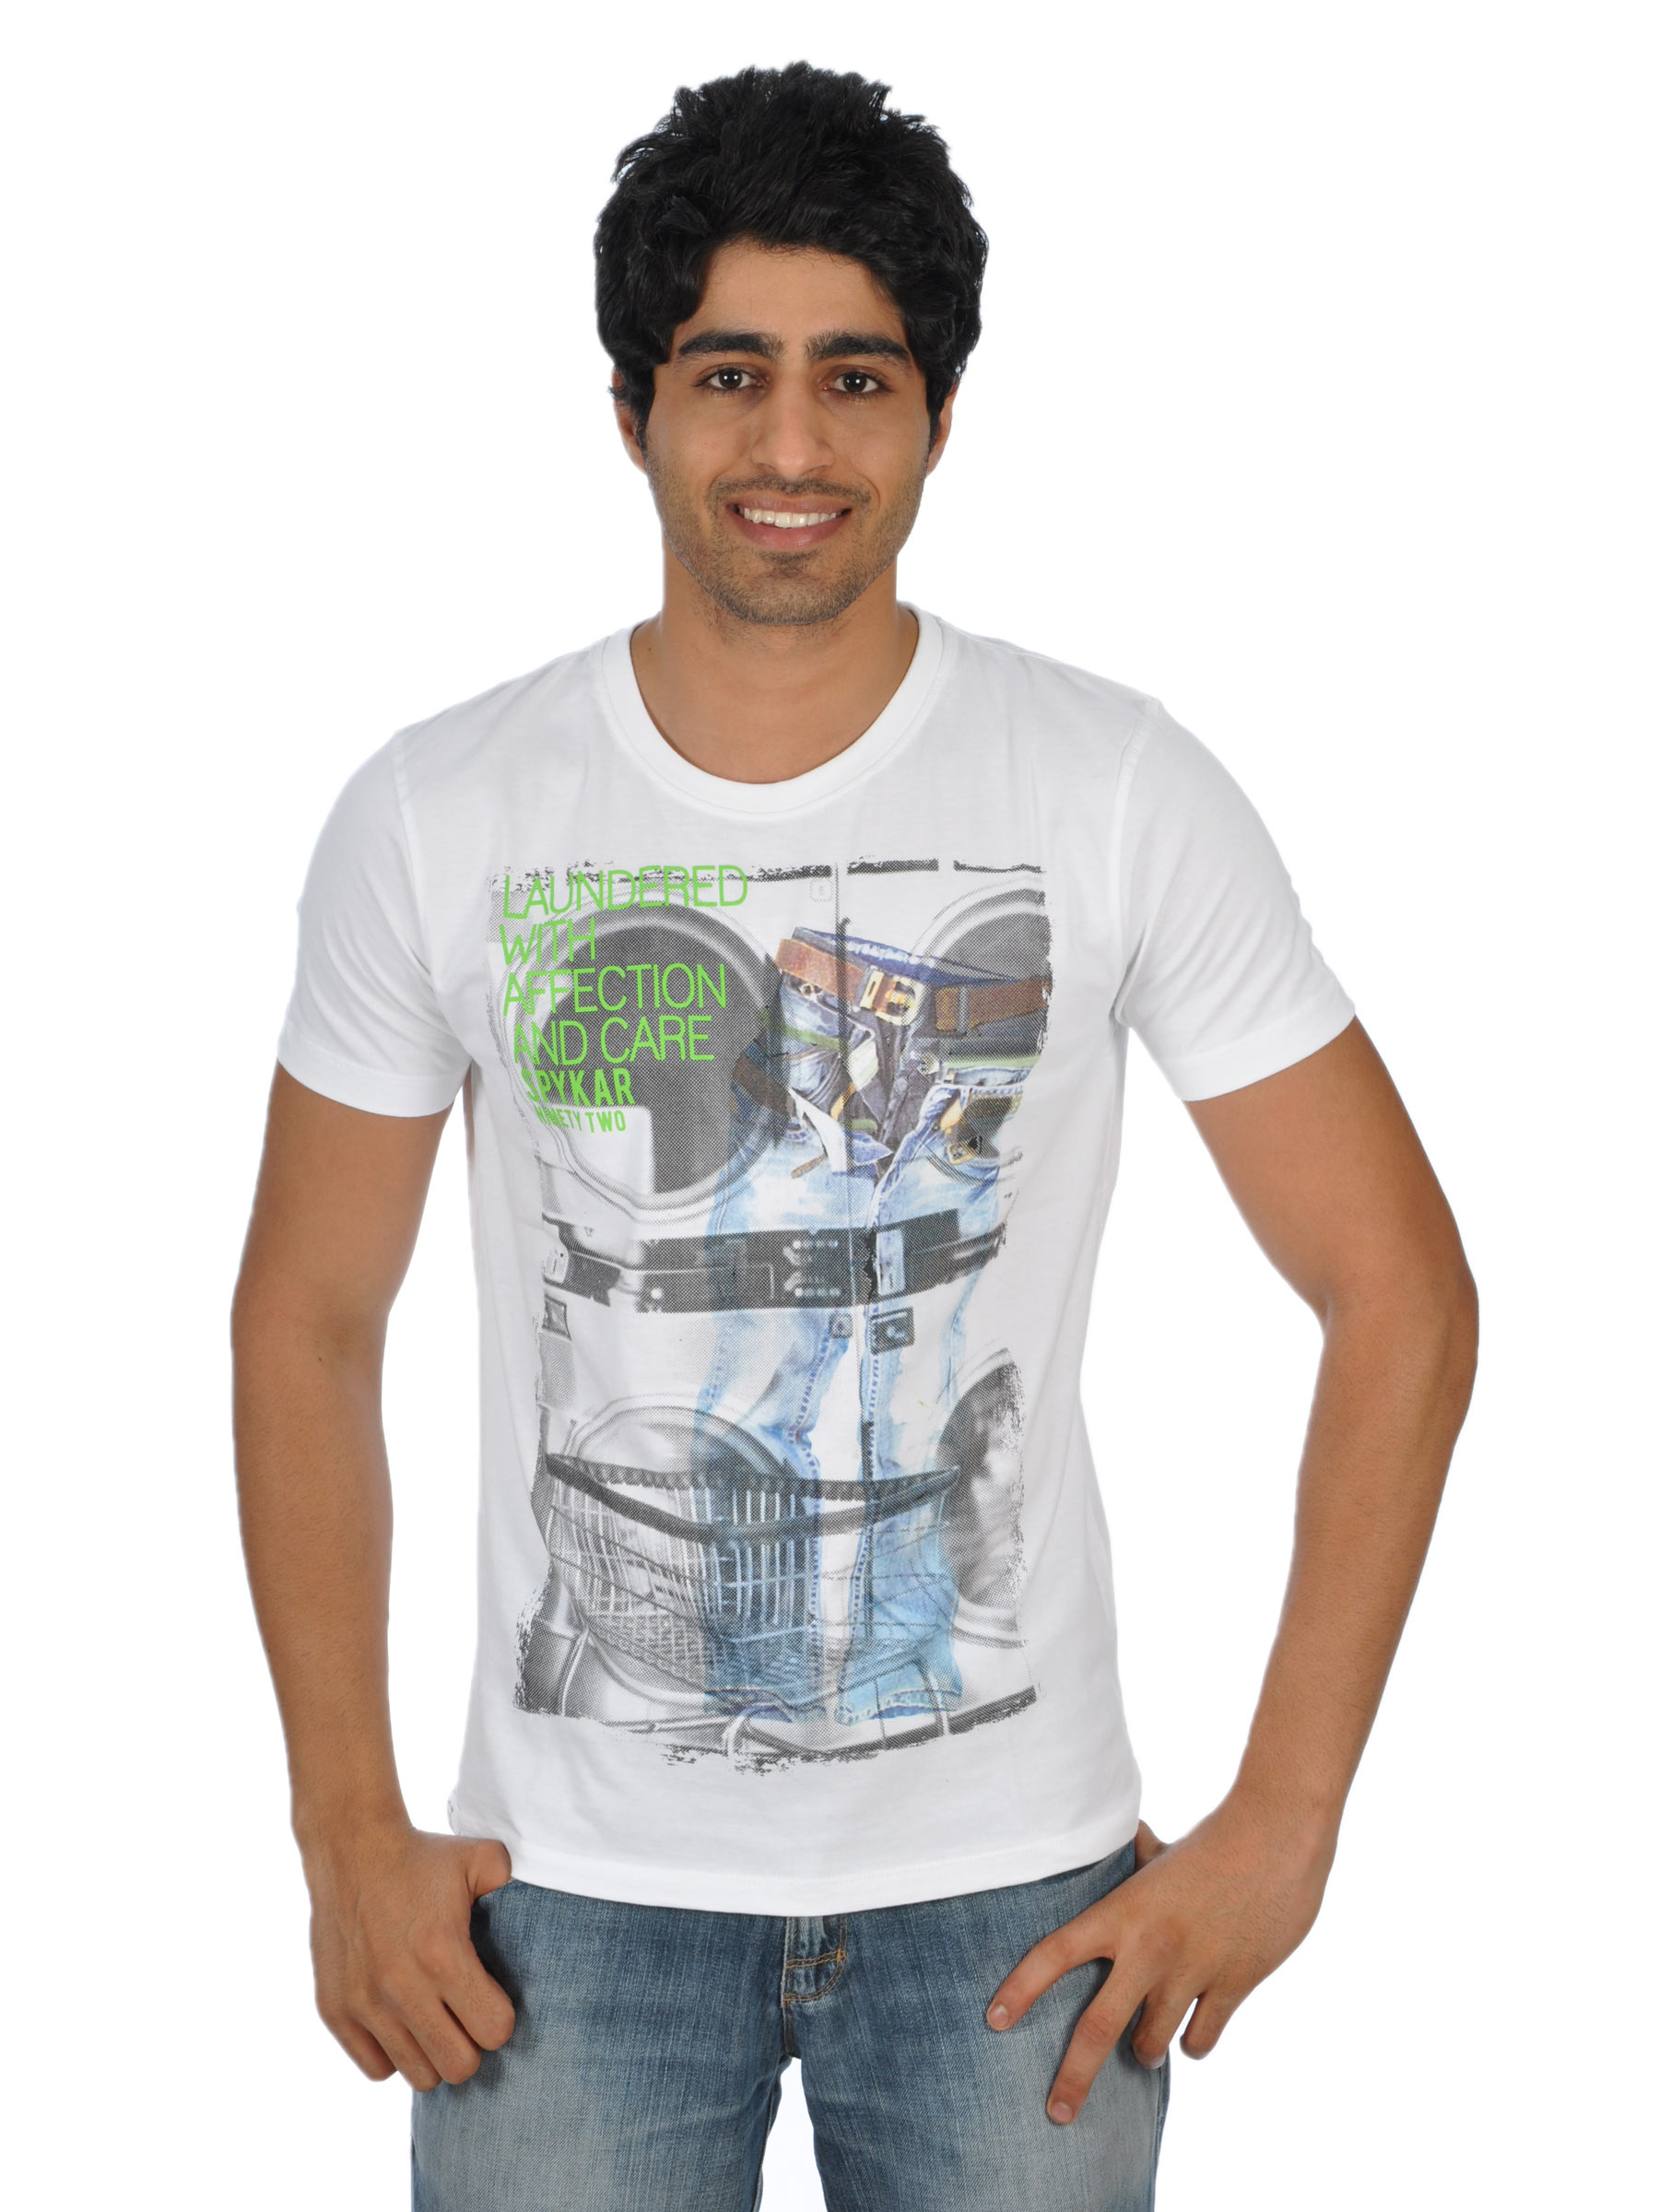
Spykar Men Laundered With Affection And Care White T-Shirts
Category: Apparel / Topwear / Tshirts
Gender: Men
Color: White
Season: Fall 2011
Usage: Casual